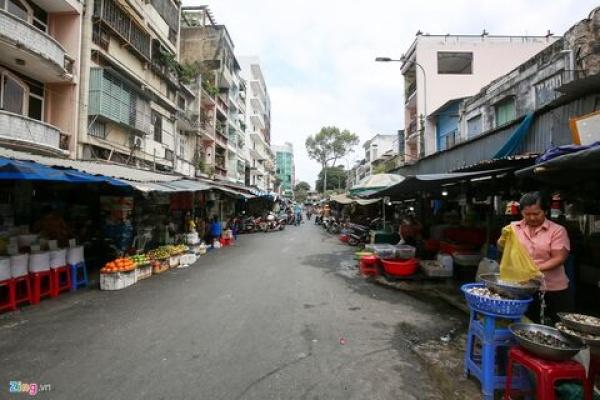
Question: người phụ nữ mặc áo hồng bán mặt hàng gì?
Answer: sản phẩm tươi sống